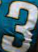
Number: 3